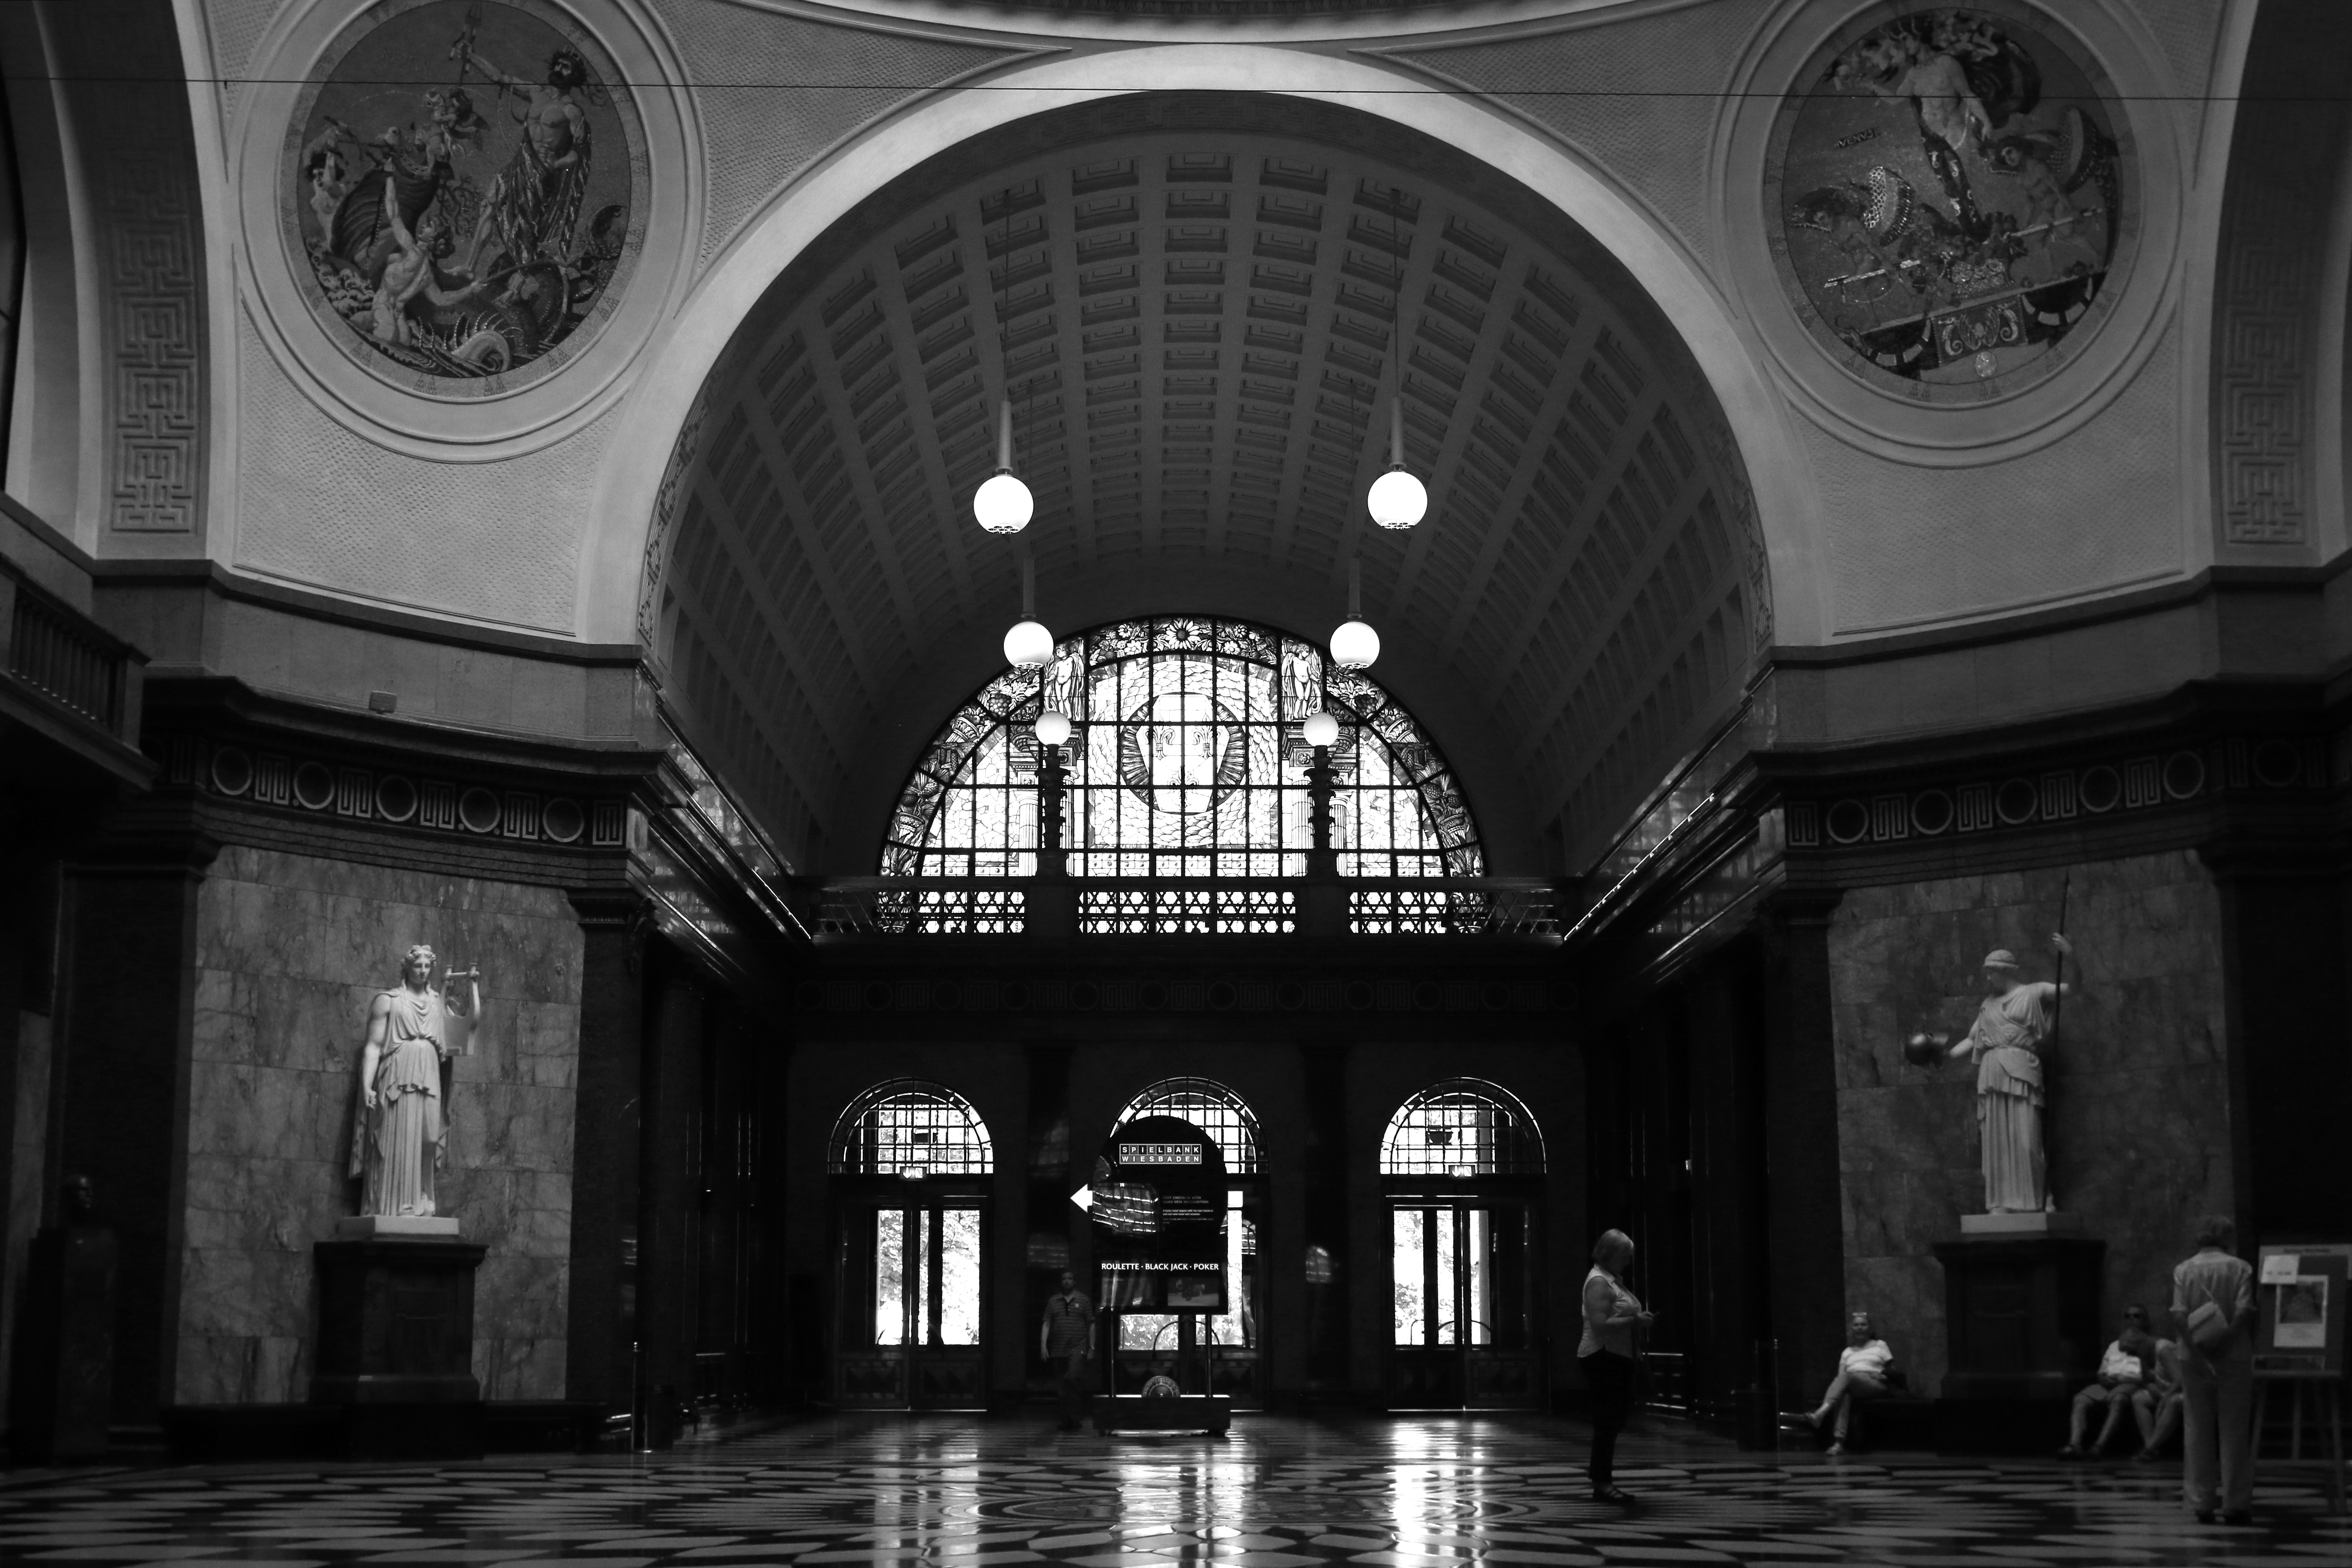
light, black and white, architecture, white, building, arch, darkness, black, monochrome, bw, blackandwhite, blackwhite, kurhaus, spa, symmetry, germany, alemania, allemagne, sw, schwarzweiss, schwarzweis, casino, shape, germania, hesse, hassia, hessen, schwarzweissfotografie, schwarzweisfotografie, wiesbaden, spielcasino, monochrome photography